Visegrád Group

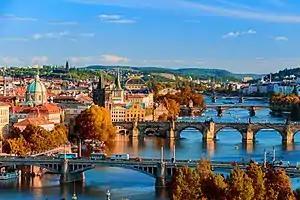
Prague, Czech Republic

The name of the Visegrád Group references the place of meeting selected for the 1335 Congress of Visegrád held by the Bohemian (Czech), Polish, and Hungarian rulers in Visegrád. Charles I of Hungary, Casimir III of Poland, and John I of Bohemia agreed to create new commercial routes to bypass the city of Vienna (a staple port, which required goods to be offloaded and offered for sale in the city before they could be sold elsewhere) and to obtain easier access to other European markets. The recognition of Czech sovereignty over the Duchy of Silesia was also confirmed. The second Congress of Visegrád took place in 1339 and decided that if Casimir III of Poland died without a son (as actually happened in 1370), then the son of Charles I of Hungary, Louis I of Hungary would become the King of Poland.